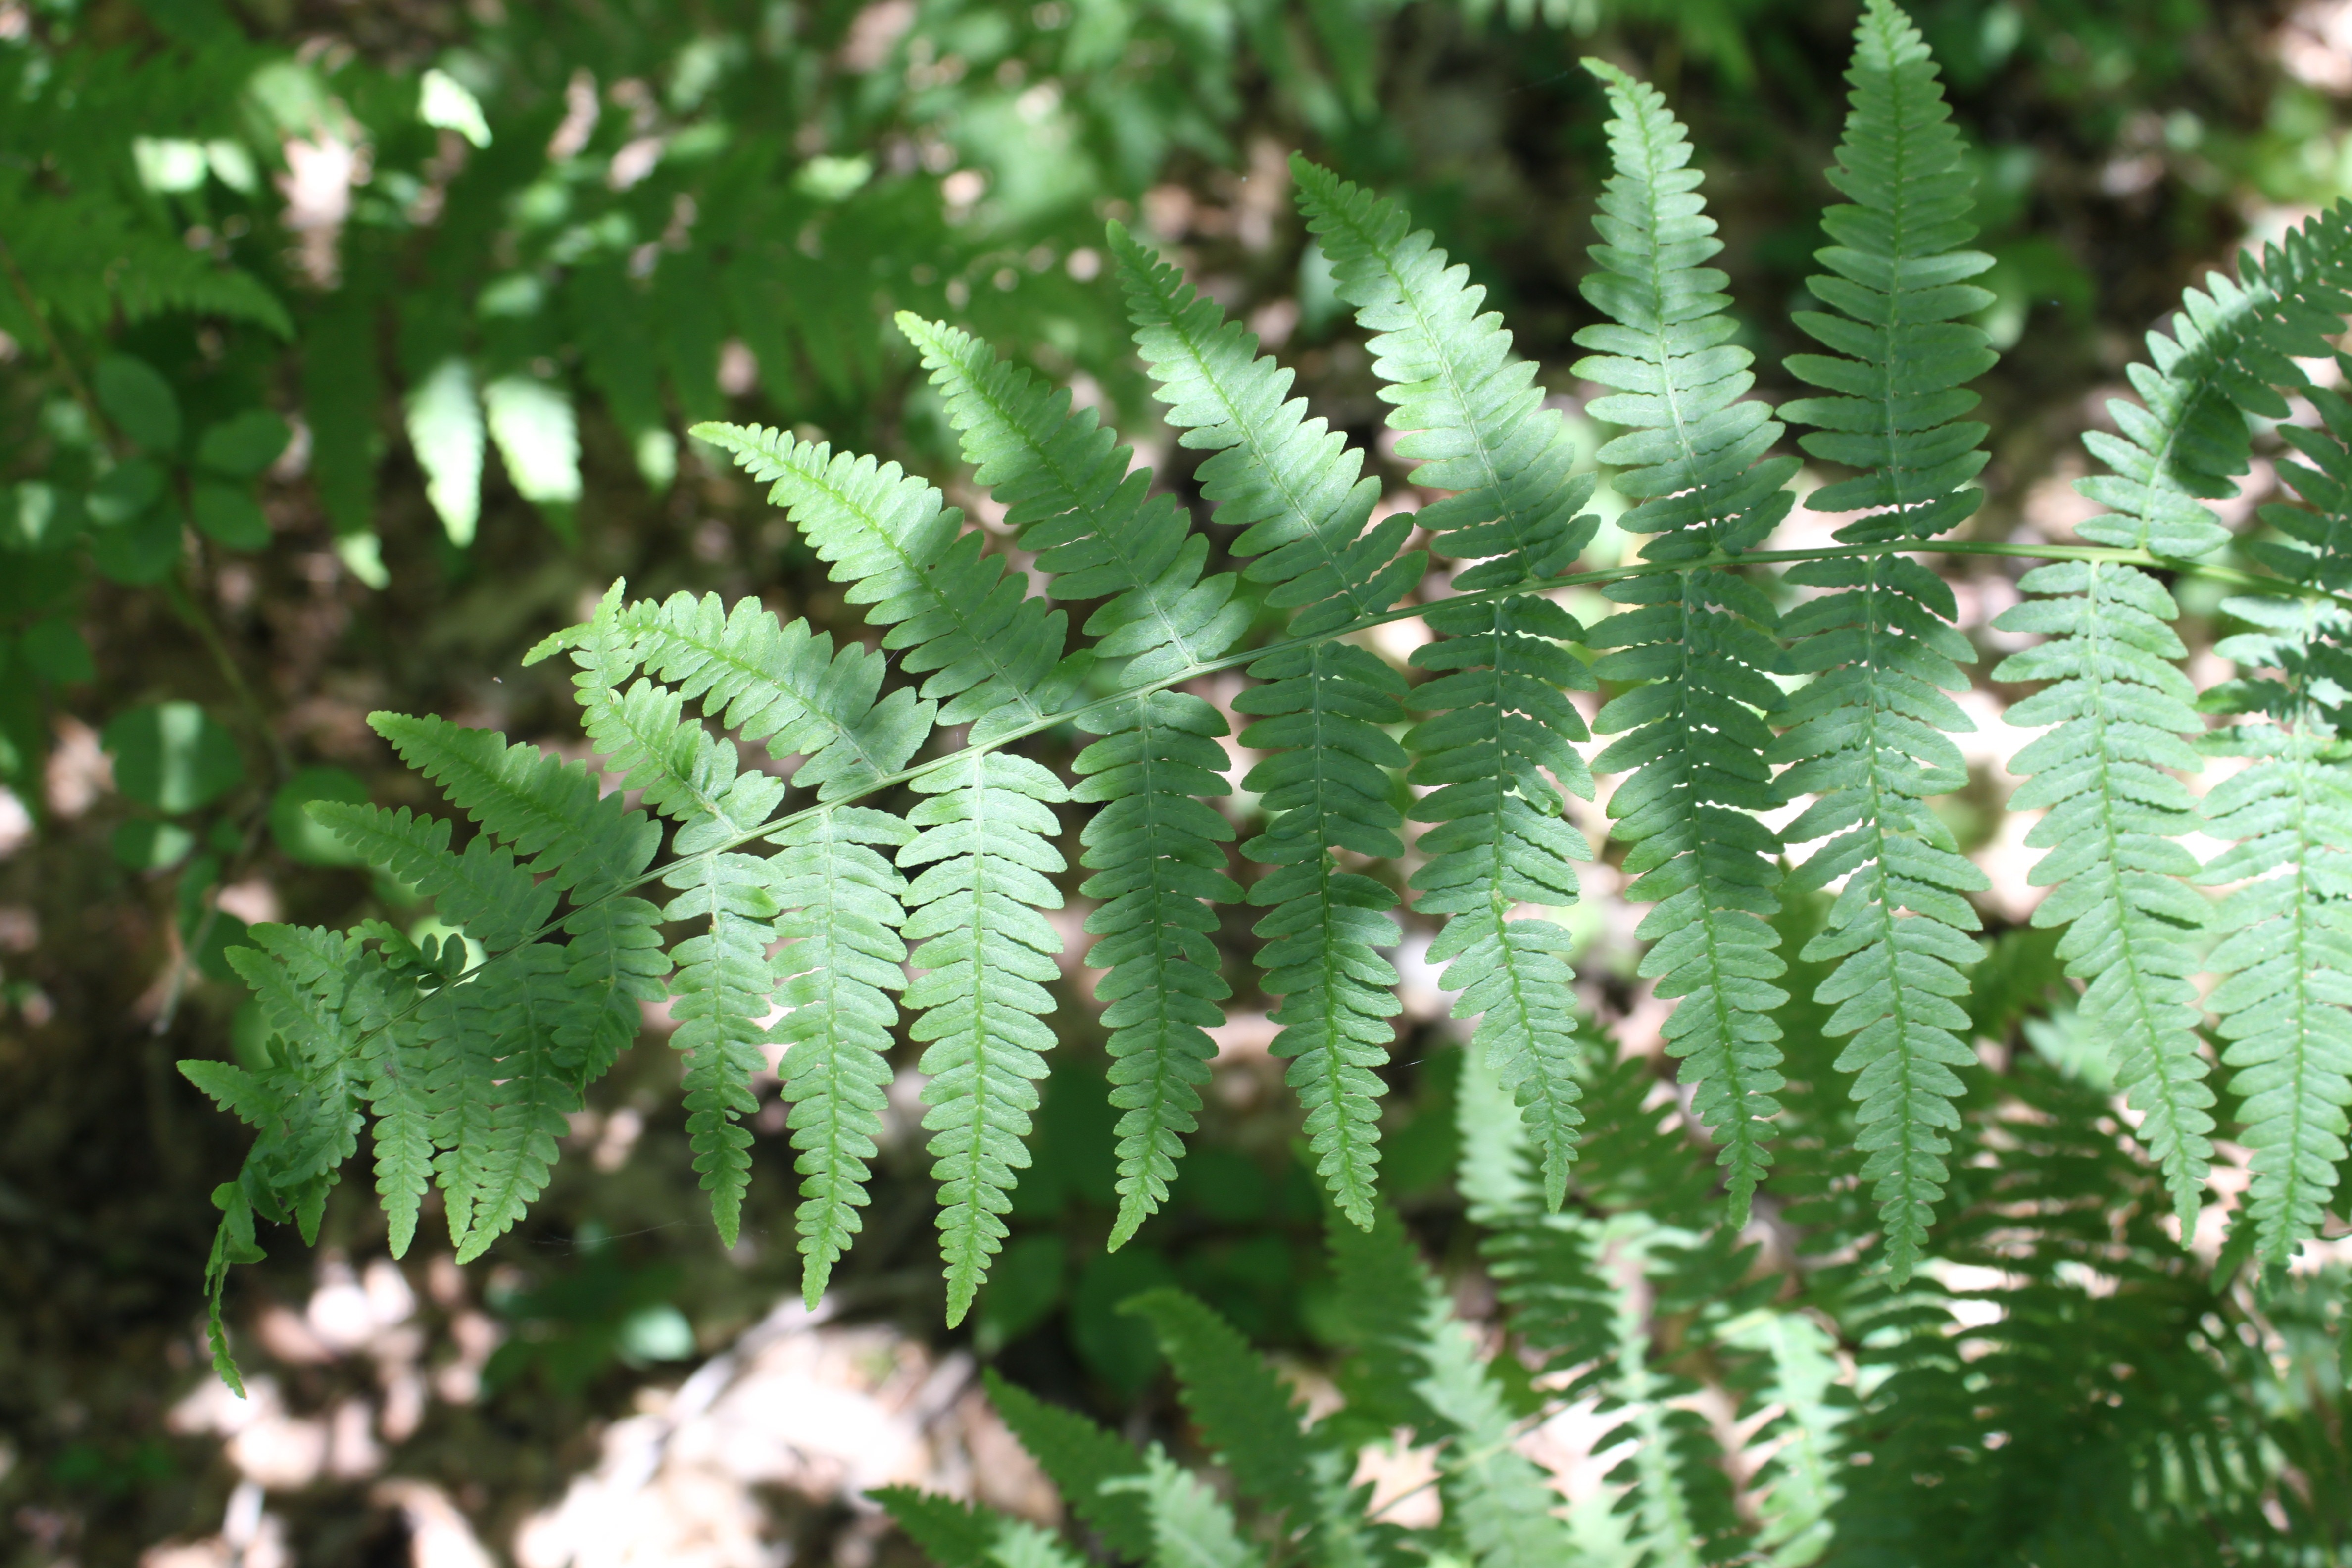
tree, nature, forest, branch, plant, leaf, flower, green, botany, fir, flora, fern, plants, spruce, plant stem, woody plant, land plant, ferns and horsetails, vascular plant